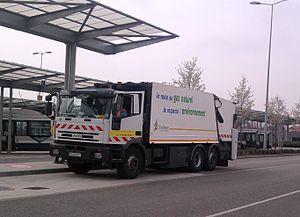
Camion poubelle IVECO de la ville de Strasbourg
Une benne à ordures ménagères est un caisson où l'on place les ordures ménagères et est aussi utilisé pour le transport de celles-ci. Par extension, elle signifie aussi le véhicule, normalement un camion, qui ramasse et transporte les ordures à la décharge. Le camion à ordures ou camion poubelle est donc un véhicule spécifiquement conçu pour la collecte et le transport mécanique des ordures ménagères et des déchets volumineux. Il s'agit d'un des principaux outils modernes au service de la collecte et du ramassage des détritus.
IVECO est un constructeur de véhicules industriels et de bus, dont le siège social est basé à Turin, en Italie, entièrement contrôlé par le groupe italo-américain CNH Industrial, filiale du groupe Fiat. Il conçoit et fabrique des véhicules utilitaires légers, moyens et lourds, des engins de chantier/carrière, des bus pour le transport urbain et interurbain et des véhicules spéciaux comme les camions anti-incendie, tout-terrain ou pour le secteur militaire et la protection civile.